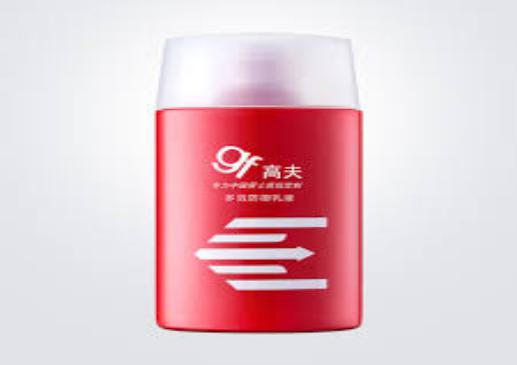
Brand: GF
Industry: Necessities